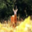
Label: deer